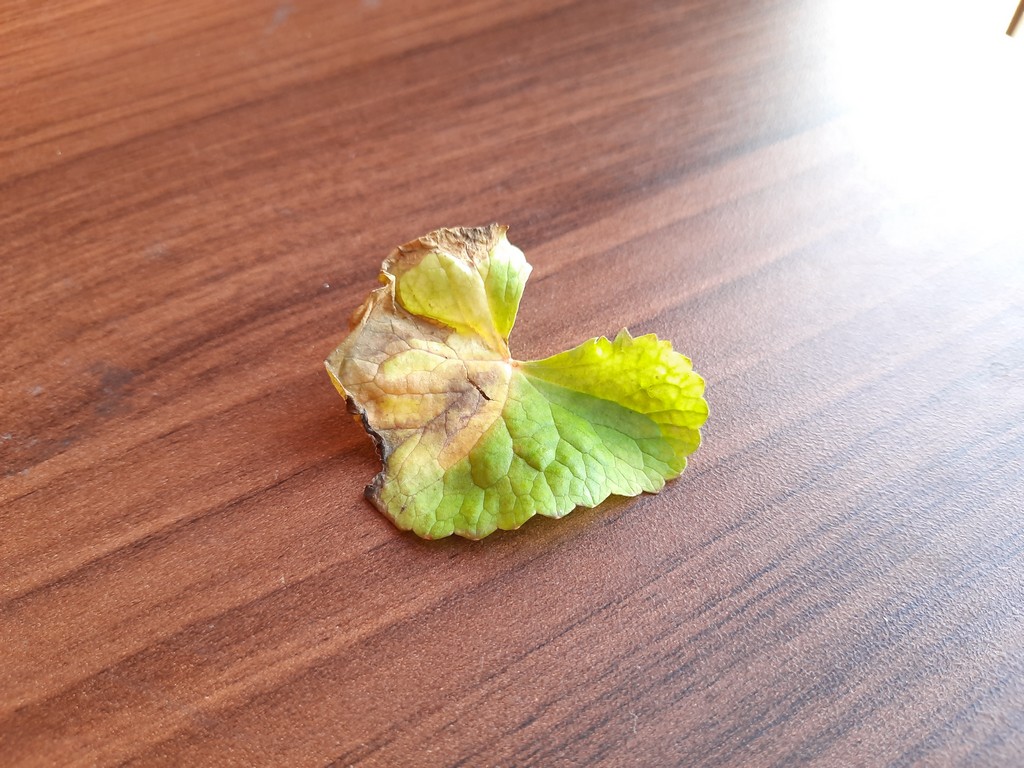
Label: Unhealthy